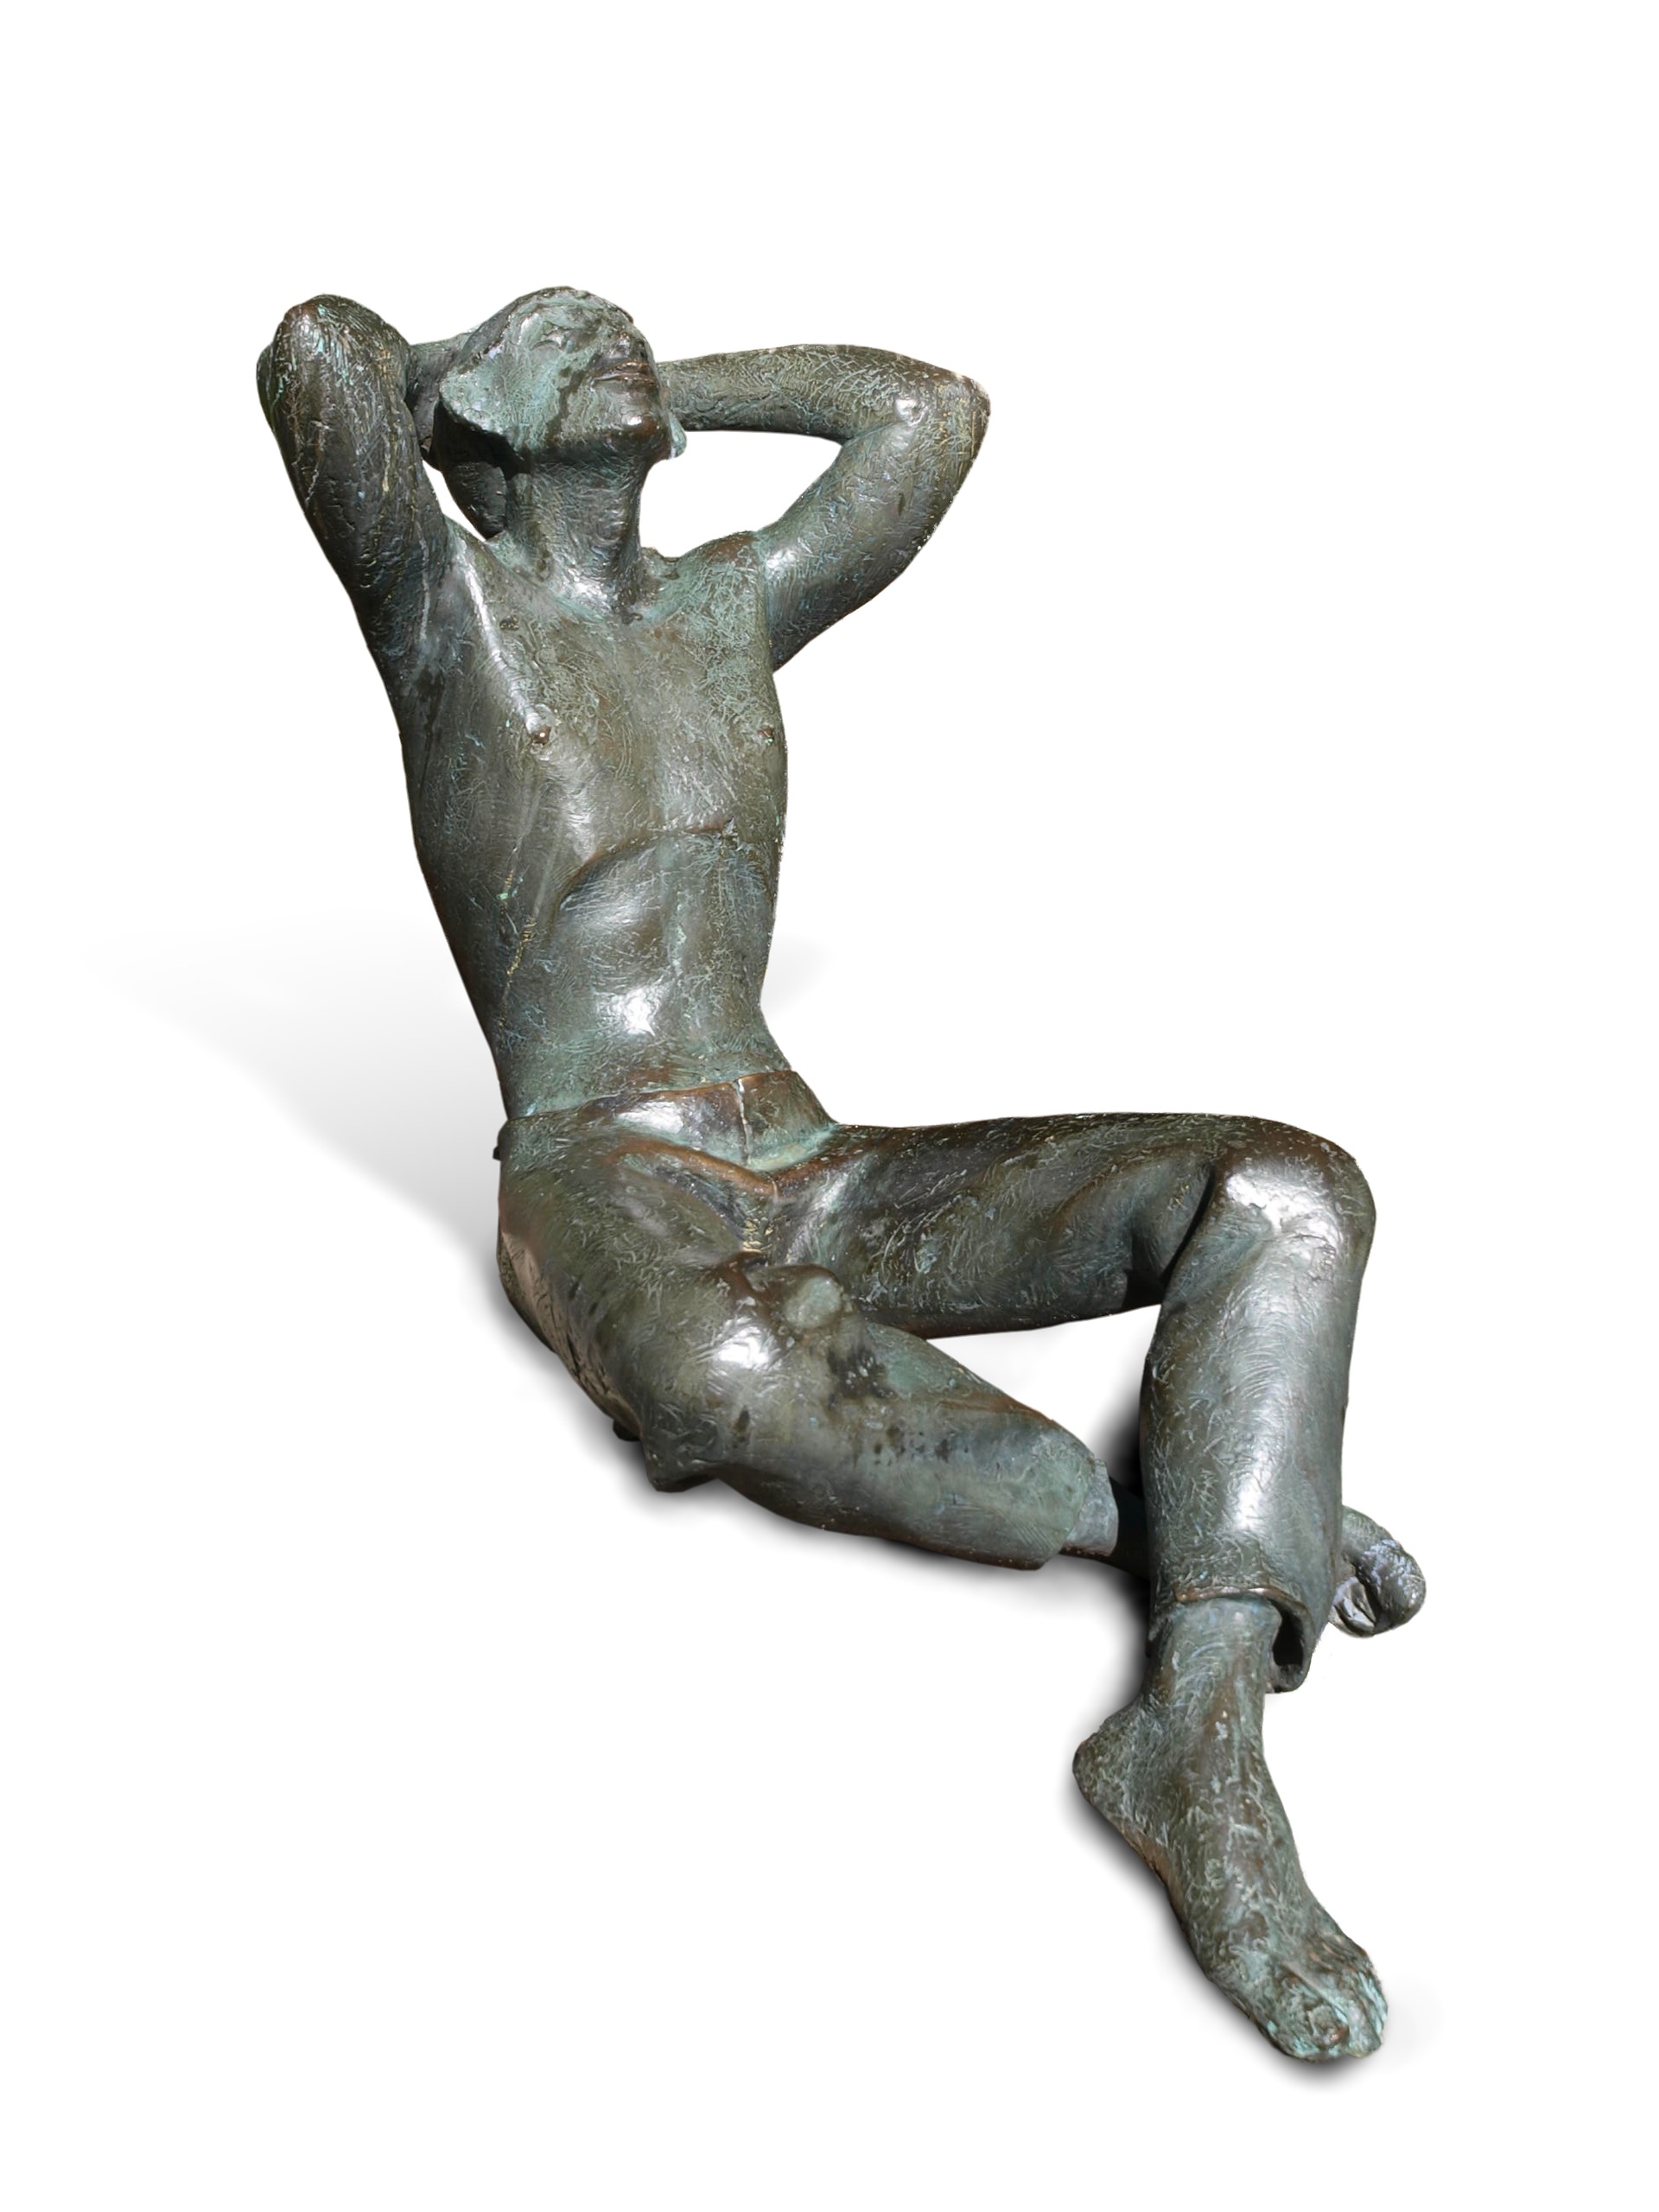
man, sun, monument, statue, metal, rest, craft, toy, material, sculpture, art, figure, figurine, bronze, break, enjoy, stone carving, bronze sculpture